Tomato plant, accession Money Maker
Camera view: vertical (180 deg); turntable rotation: 330 degrees
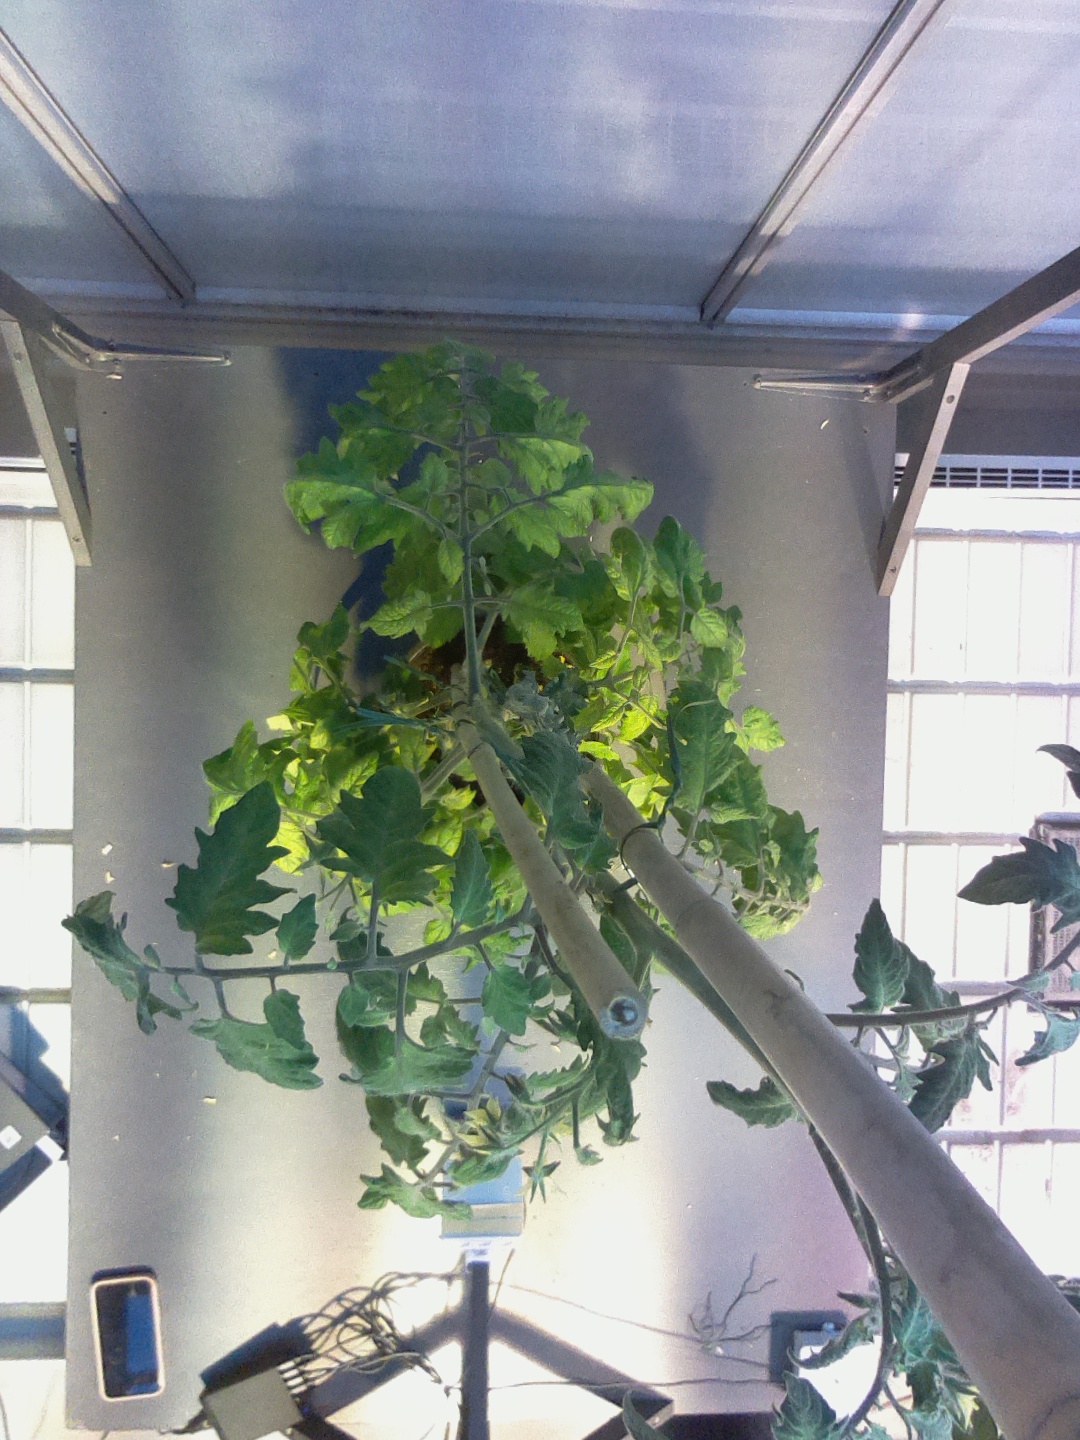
BBCH growth stage 71: 10%-20% of final fruit size